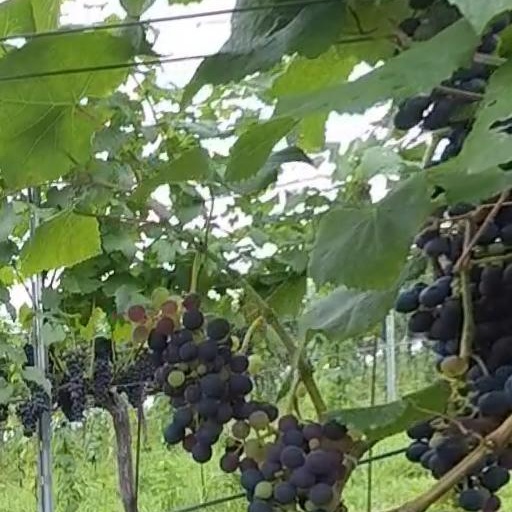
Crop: grape